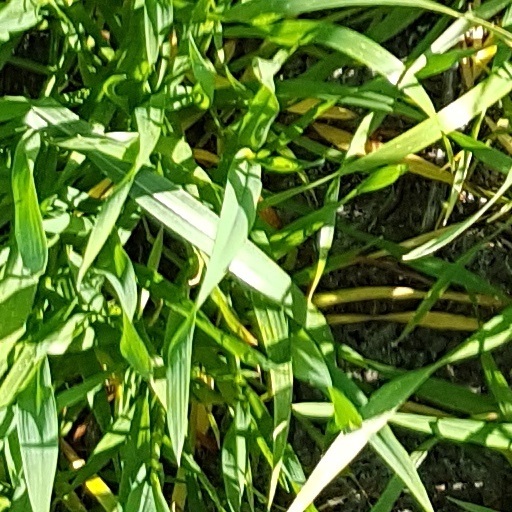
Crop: wheat